Royal Sussex Regiment

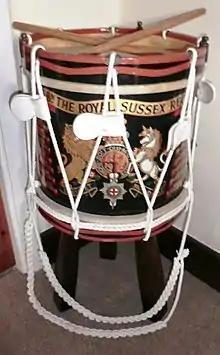
1930s regimental drum.

The 2nd Battalion landed in France as part of 2nd Brigade in the 1st Division in August 1914 and fought through the war on the Western Front. It took part in the Battle of Mons in August 1914, the Battle of the Marne in September 1914, the Battle of the Aisne in September 1914 and the First Battle of Ypres in November 1914 as well as the Battle of Aubers Ridge in May 1915. During the Battle of Loos in September 1915 Sergeant Harry Wells was awarded a posthumous Victoria Cross, when the battalion took part in an attack. The battalion took part in the Battle of the Somme in Autumn 1916, the British pursuit to the Hindenburg Line in Spring 1917, the Battle of Passchendaele in October 1917, the Battle of the Lys in April 1918 and the Second Battle of Arras in August 1918.